Harley Race

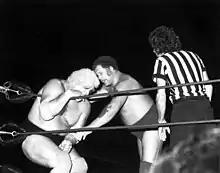
Race battles longtime rival Dusty Rhodes.

Race, after many victories over Dusty Rhodes and other great wrestlers, lost the title to Rhodes in 1981. Rhodes lost the title to up-and-coming star Ric Flair, though Race was able to defeat Flair in St. Louis in 1983 for his seventh reign as champion, which the NWA recognised as breaking the record previously held by Lou Thesz. What followed was one of the classic angles of the 1980s, which led to the first NWA Starrcade event.